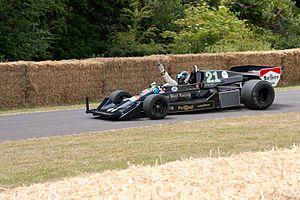
Williams Grand Prix Engineering est une écurie britannique de Formule 1, basée à Grove. Fondée en 1977 par Frank Williams et Patrick Head, l'équipe était la propriété de Frank Williams, Brad Hollinger, Patrick Head, le marché public et le fonds en fiducie des employés jusqu'en août 2020. Le 21 août 2020, Williams est racheté dans son intégralité par le fond d'investissement américain Dorilton Capital.